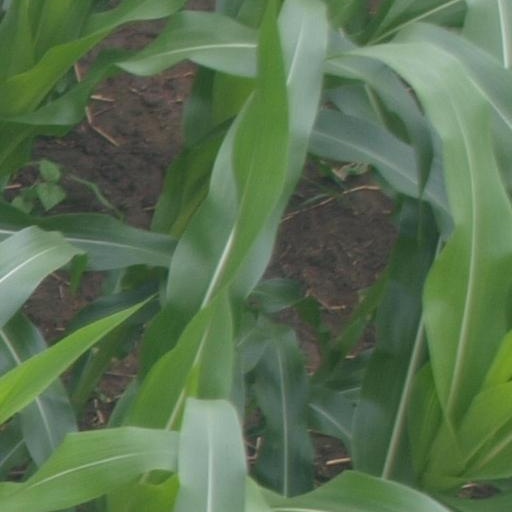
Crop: maize; corn